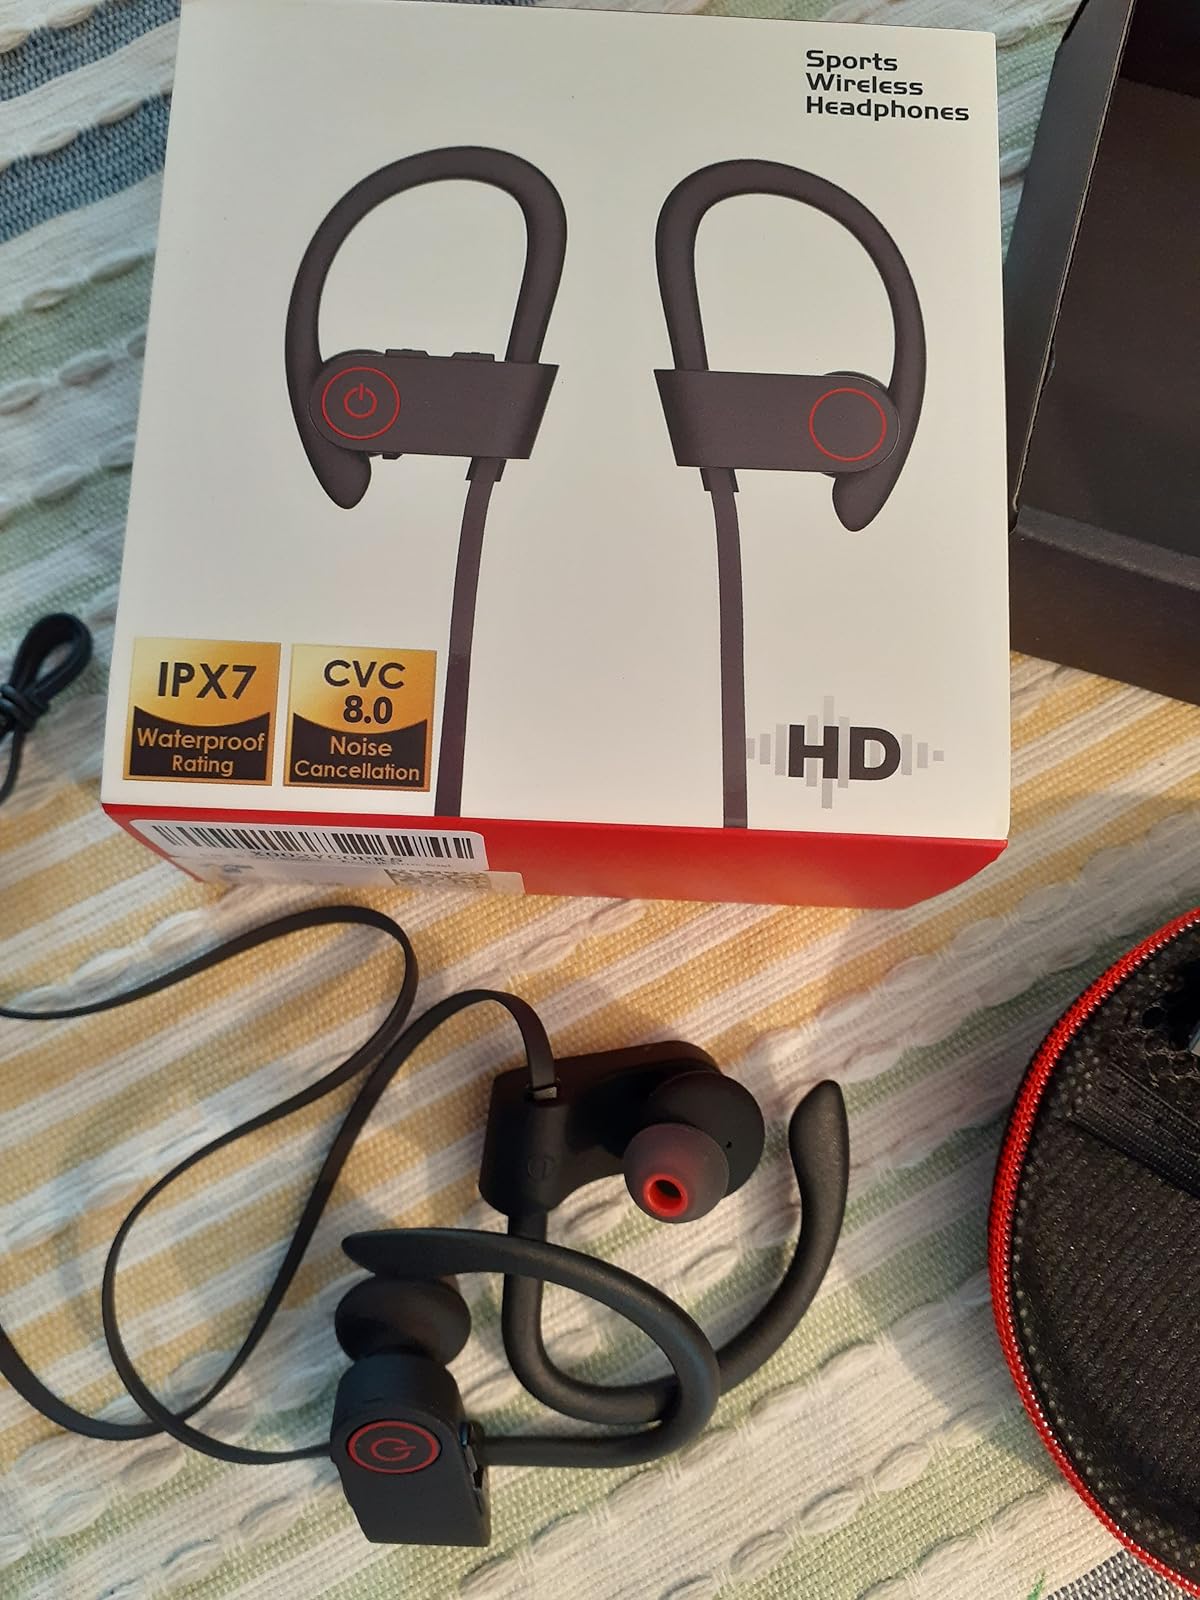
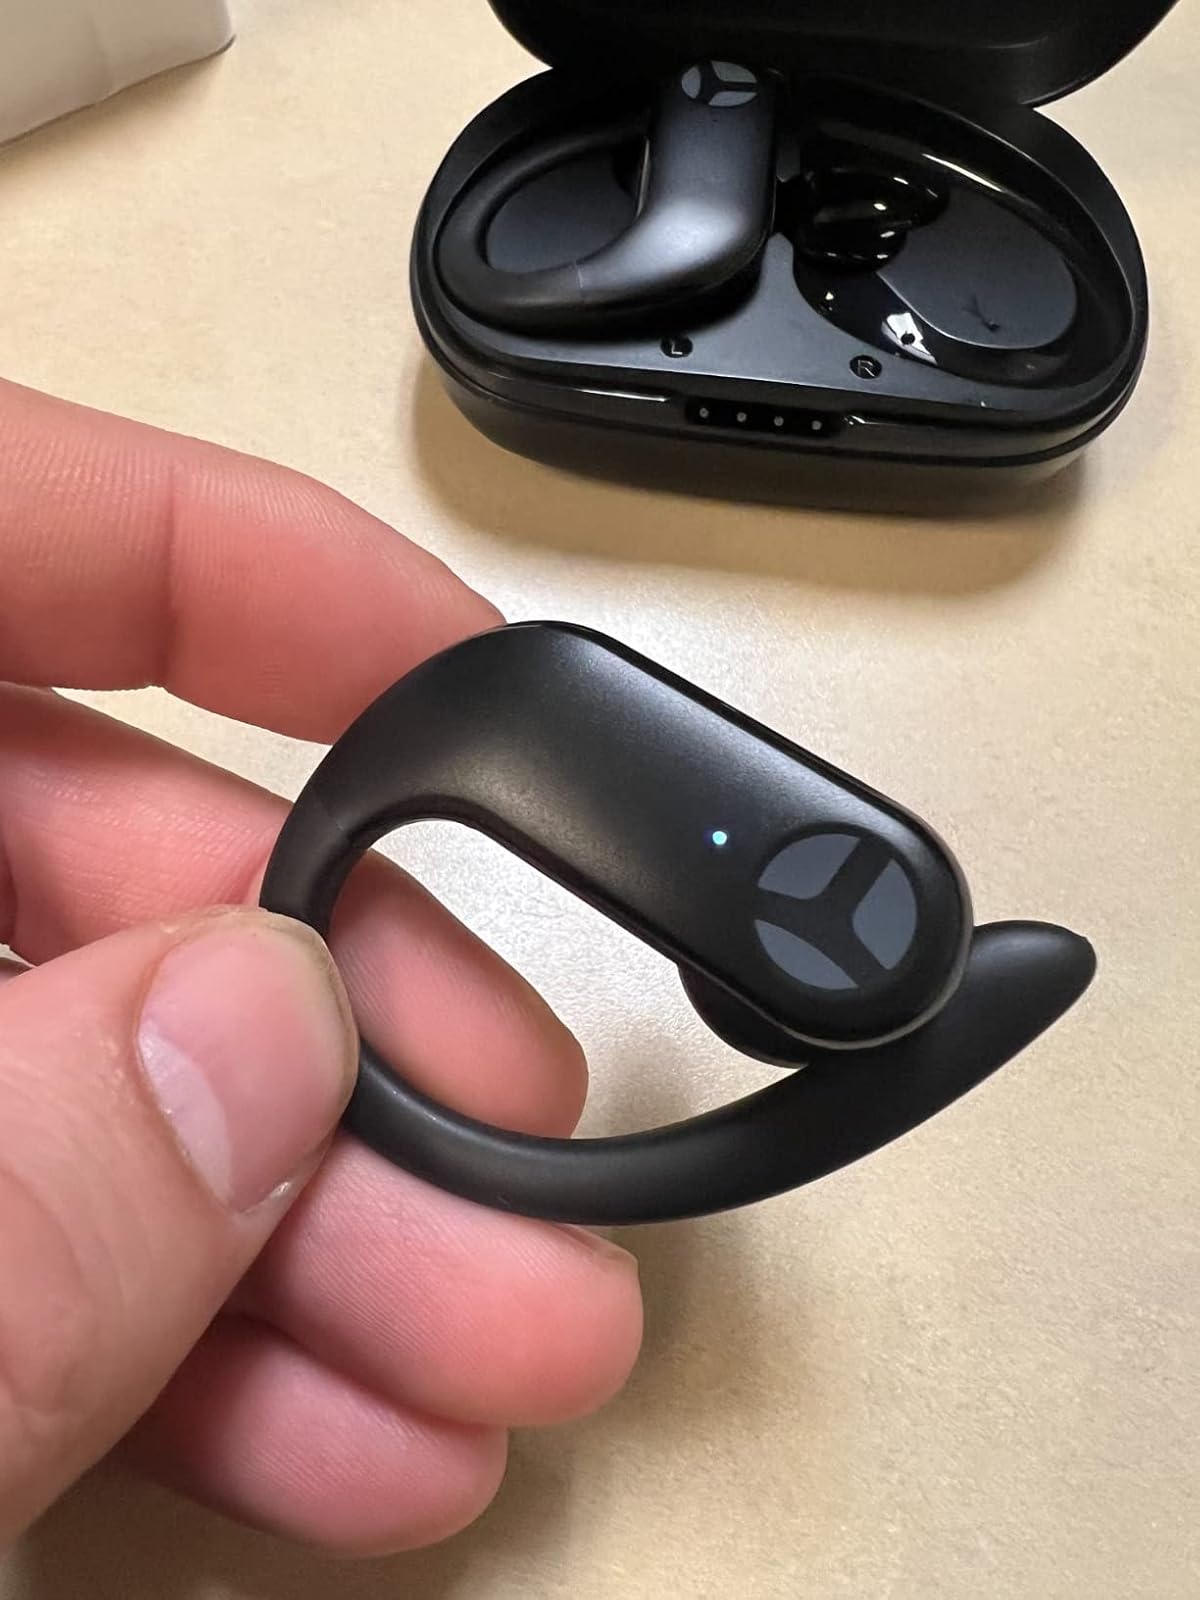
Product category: earbuds
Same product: no